Rother Valley Country Park

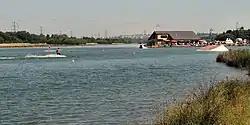
Rother Valley Country Park northward view

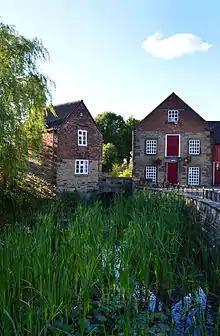
Bedgreave Mill, looking north over the millpond

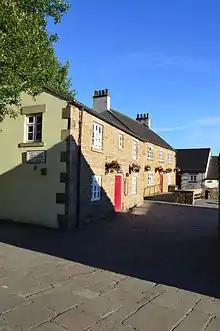
Bedgreave Mill, looking south towards the courtyard

The Rother Valley Country Park is a country park in the Metropolitan Borough of Rotherham, South Yorkshire, England, close to Rotherham's border with Sheffield and Derbyshire. It covers 3 square kilometres (750 acres) and has four artificial lakes, recreational activities and nature reserves. The majority of the park is on land that was open cast for coal, with the main excavation sites filled by the artificial lakes.